Church of Saint-Philbert-de-Grand-Lieu

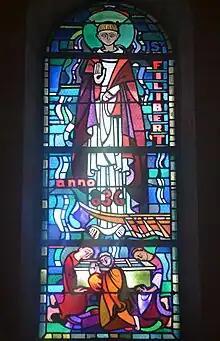
Stained-glass window depicting Saint Philibert by Jacques Grüber.

The stained glass windows are relatively recent. They were made when the abbey church was restored to worship in 1936, and are the work of master glassworker Jacques Grüber. However, these windows are based on medieval styles and techniques. The window above the high altar depicts Saint Philibert with his right hand raised in a gesture of blessing, and the boat carrying his sarcophagus from the Noirmoutier monastery. In the lower part of the window, two monks support the shrine, while a third, hands clasped, turns his head towards the audience, as if to encourage prayer. In the ambulatory there is a second-stained glass window, a representation of Saint Anne, whose cult the Philibertine monks imported to the region from Ireland.